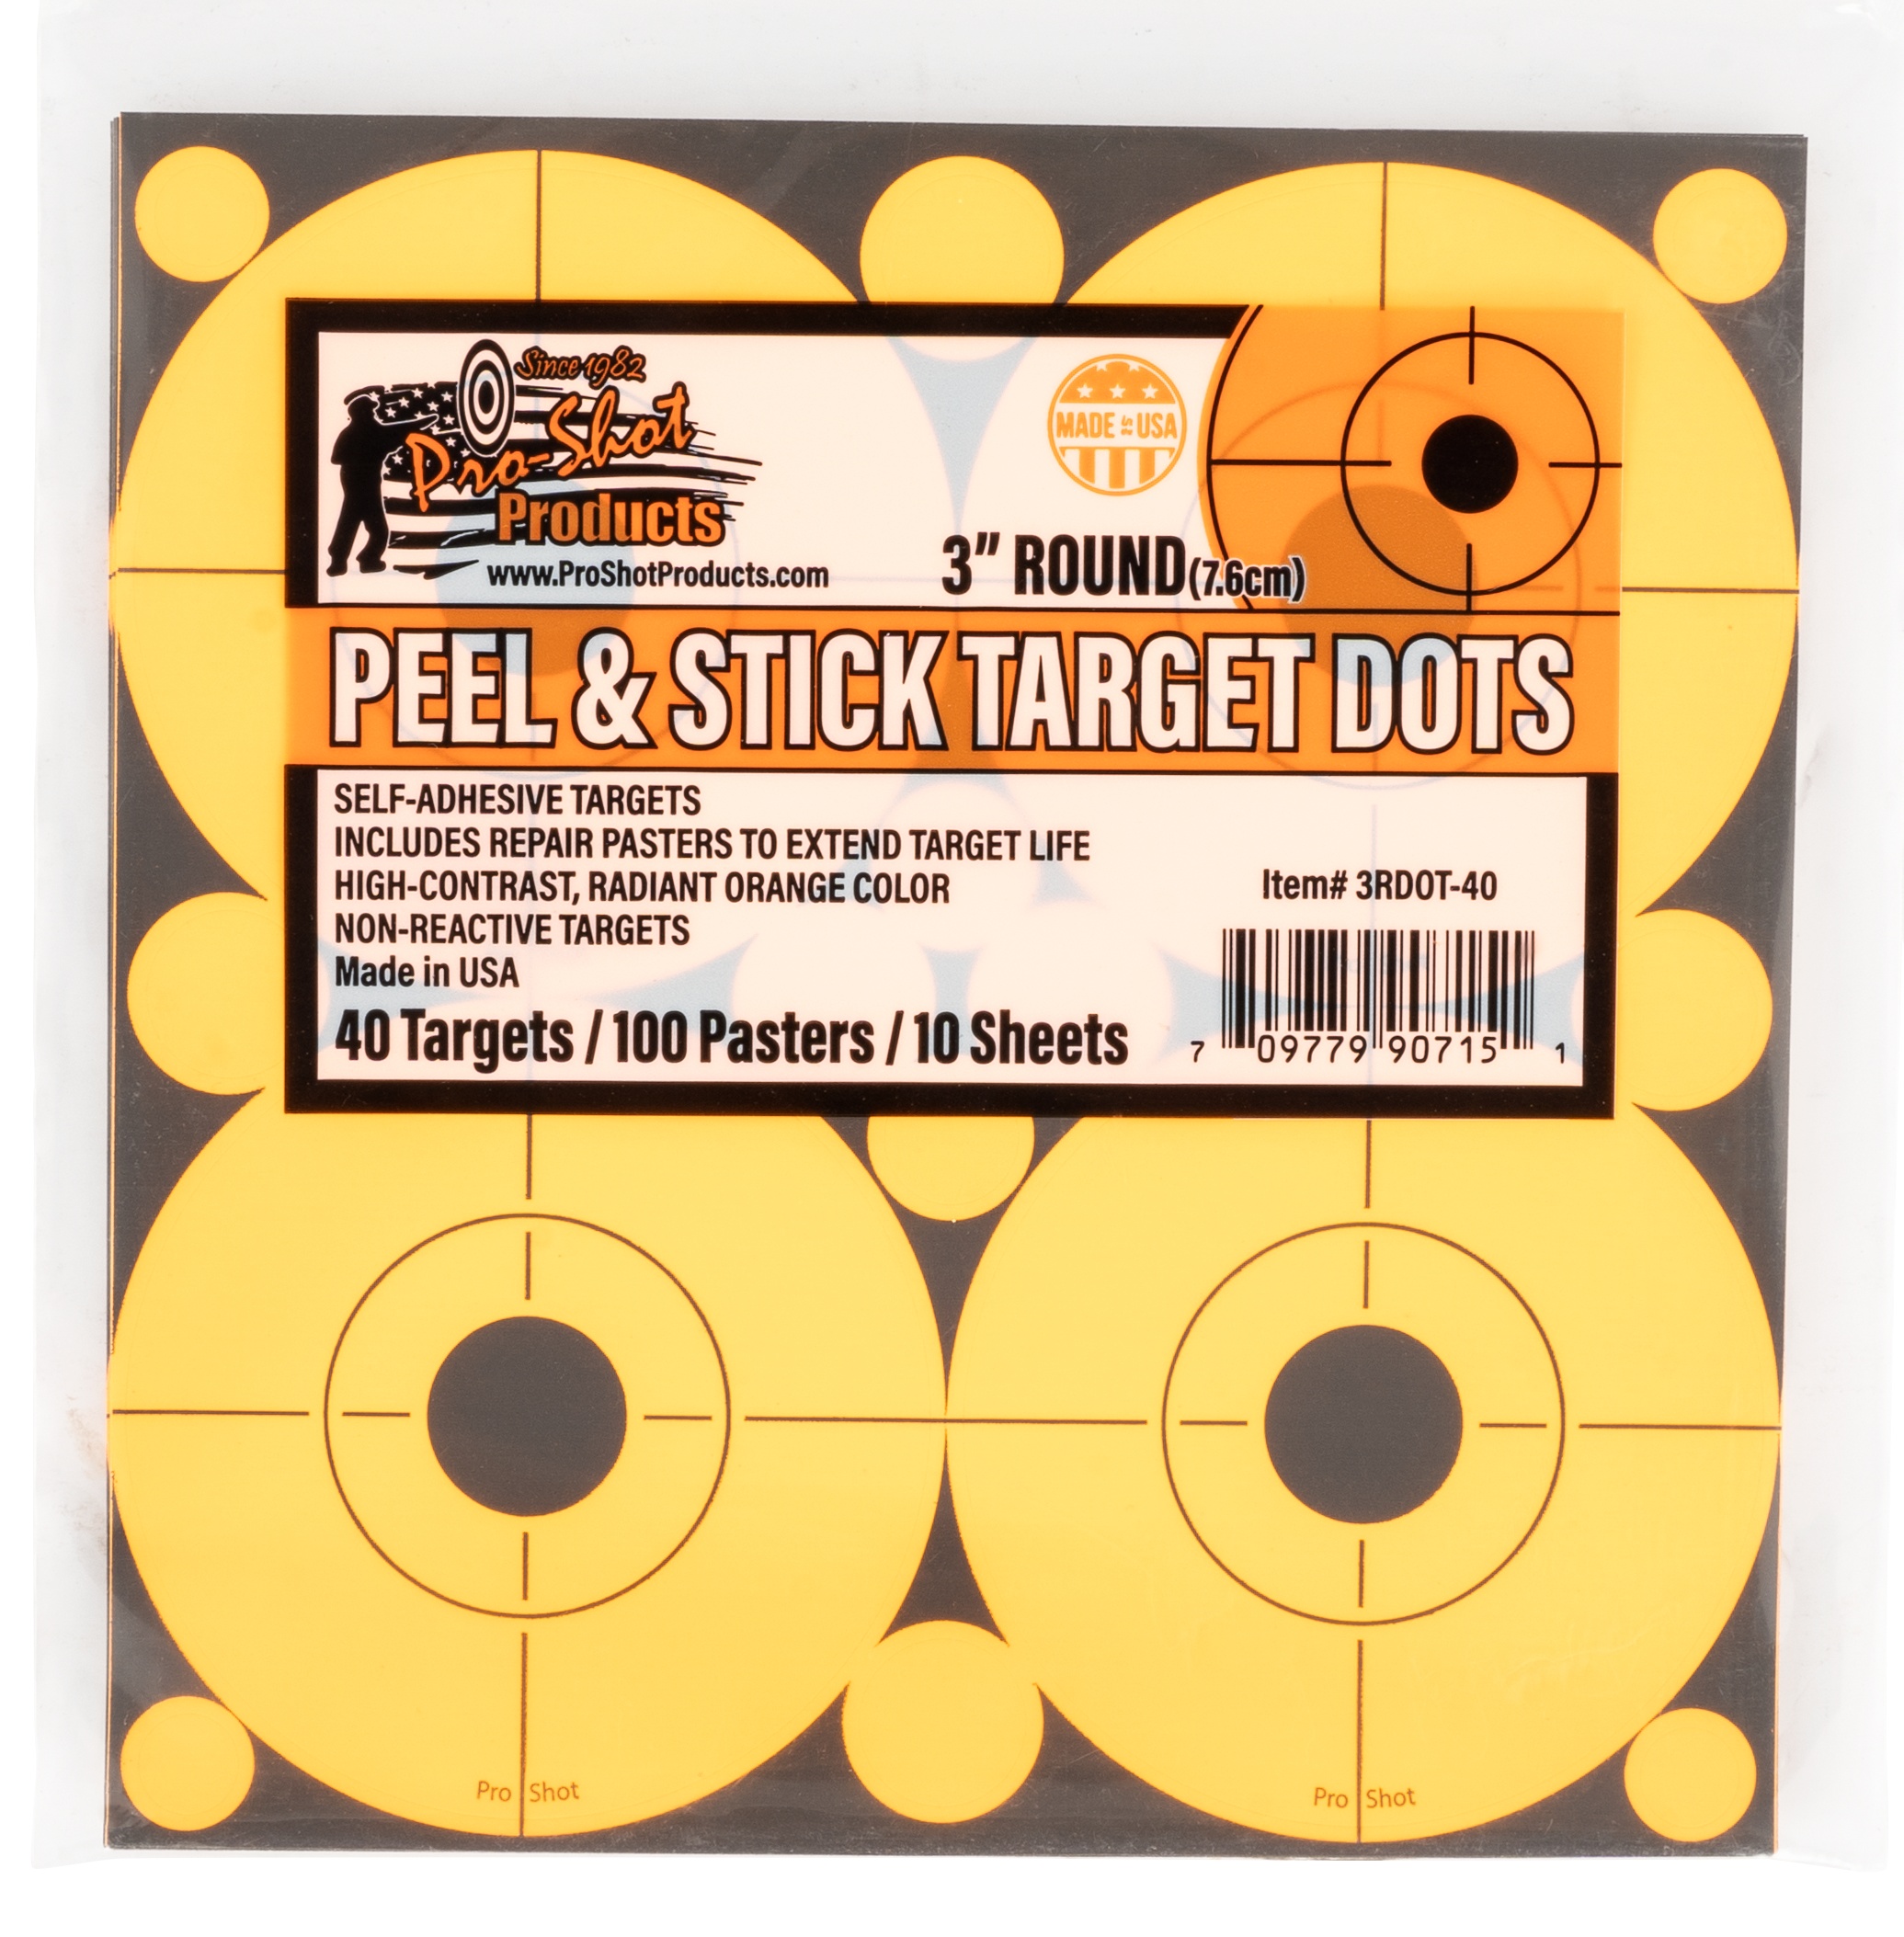
Pro-shot Peel & Stick, Proshot 3rdot-40 3" Org Peel Trg Dots
Brand: Pro-Shot
Convenient, self-adhesive, bright orange target dots create instant bull's-eyes for all types of target practice.The high contrast, radiant orange color makes it easier to see a sharper sight picture and bullet holes more clearly for better scores and smaller groups.Many times at the range we use these to cover the bulls-eye on our favorite targets to extend target life and give a new center aiming point.Includes pasters to extend target life. Type: Target Dots Size: 3" Quantity: 10 Pk. Material: Paper Illustration: 3" Bullseye Includes: Pasters Impact Enhancement: None Mount Type: Self-Adhesive Target Color: Orange
Category: Sporting Goods > Outdoor Recreation > Hunting & Shooting > Shooting & Range Accessories > Shooting Targets